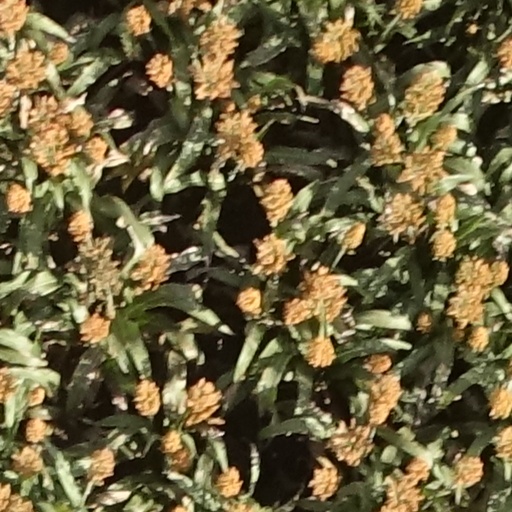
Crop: sorghum